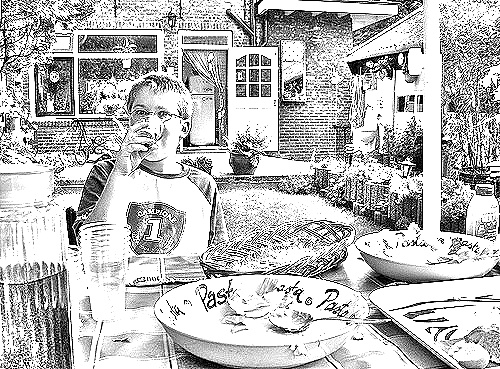
Portrait style: Sketch Portrait